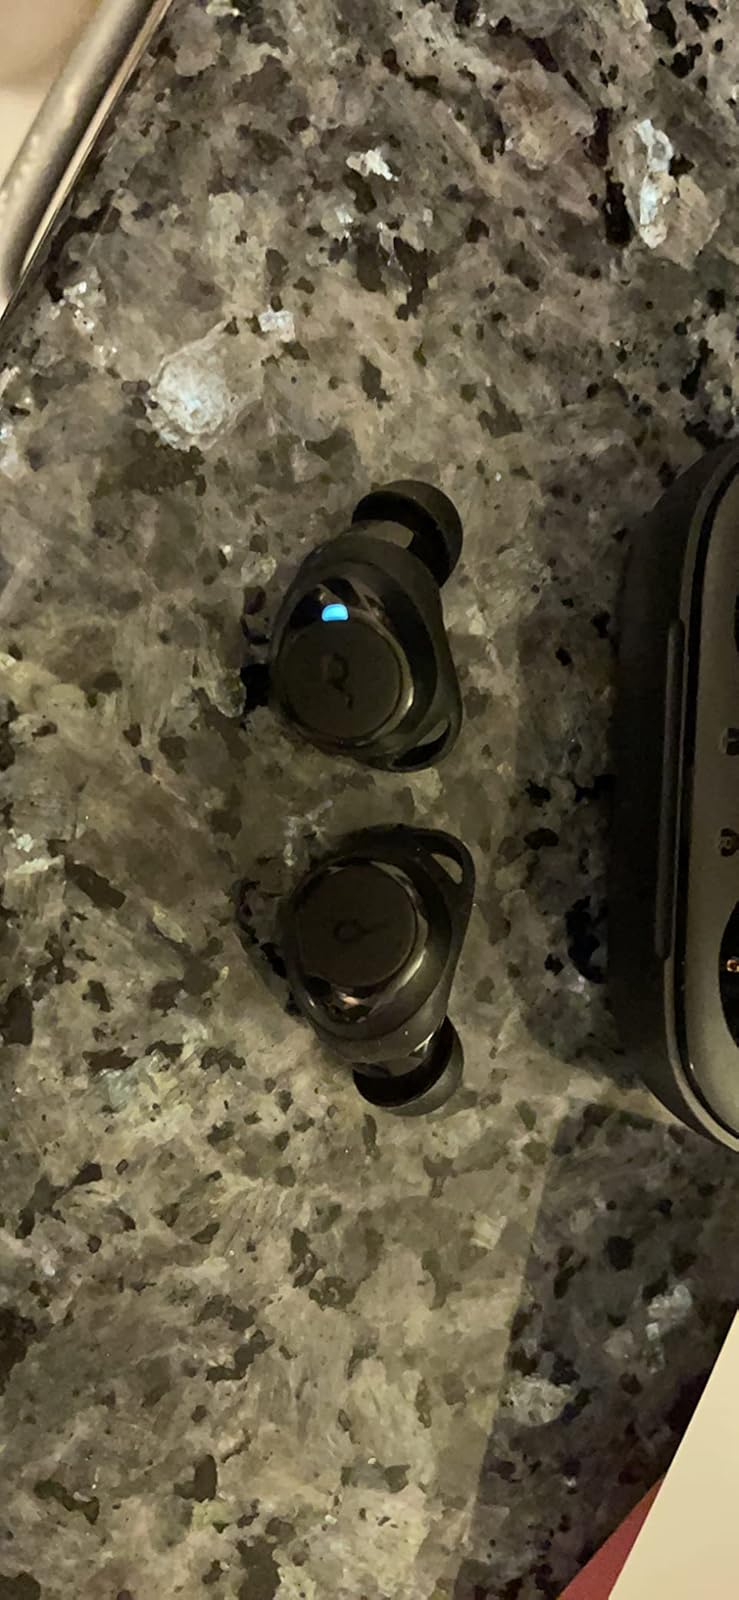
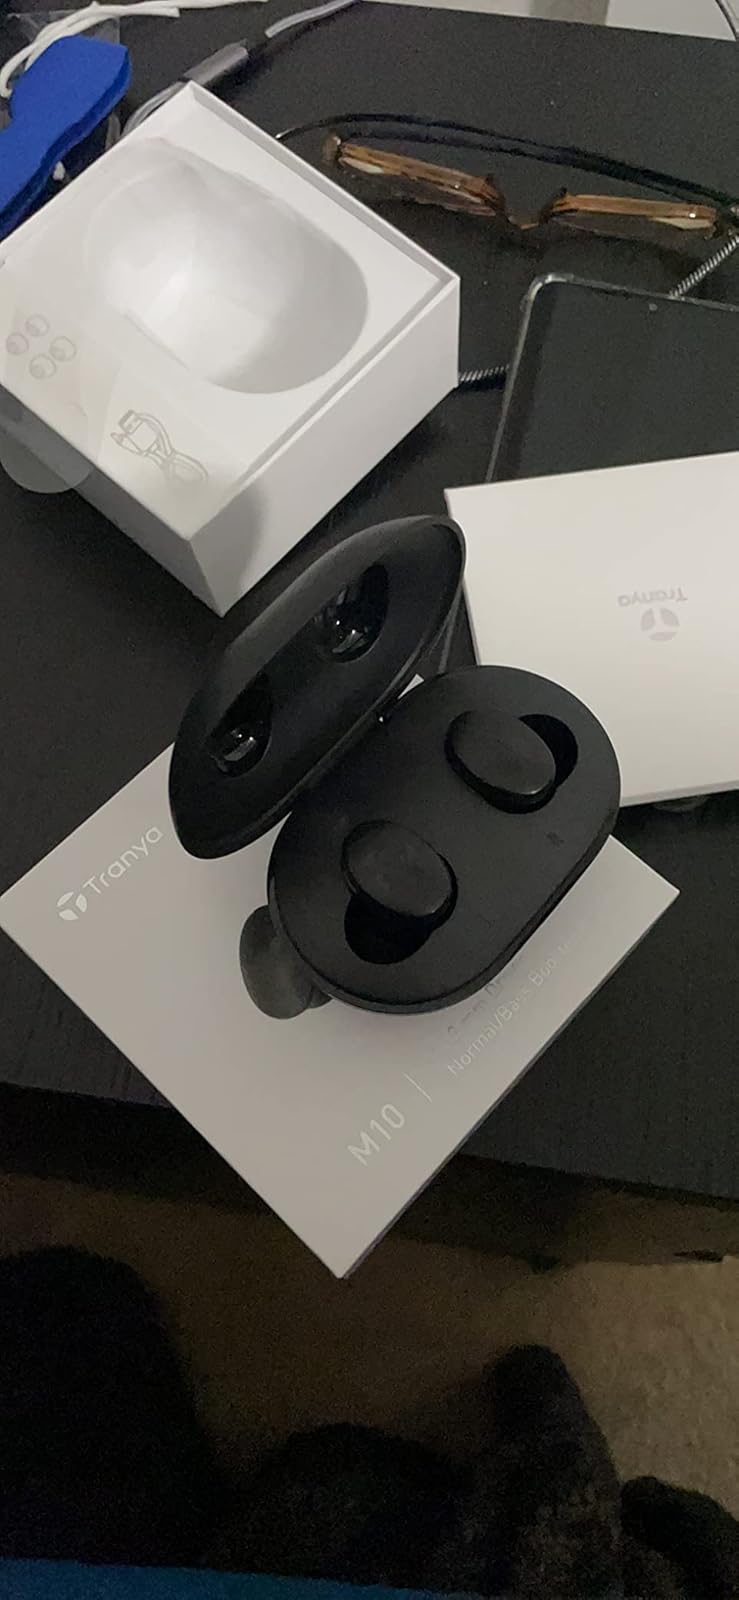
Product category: earbuds
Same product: no